Tréguier Cathedral

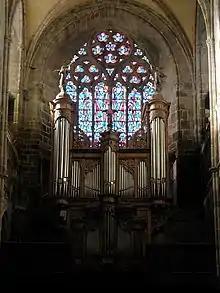
The great organ

The gallery organ and casing dates to the 17th century and is placed before the great west window. It came to the cathedral from the cistercian abbey at Bégard being purchased for the cathedral by the Tréguier curate Durand. The instrument was built between 1647 and 1649 by Pierre Thuau who was a pupil of Paul Maillard. It was restored by Herland between 1835 and 1837. Herland came from Guerlesquin. In 1937 a major refit was organised by Roethingers of Strasbourg. The wooden casing itself is thought to be by H. Vaignon from Normandy.